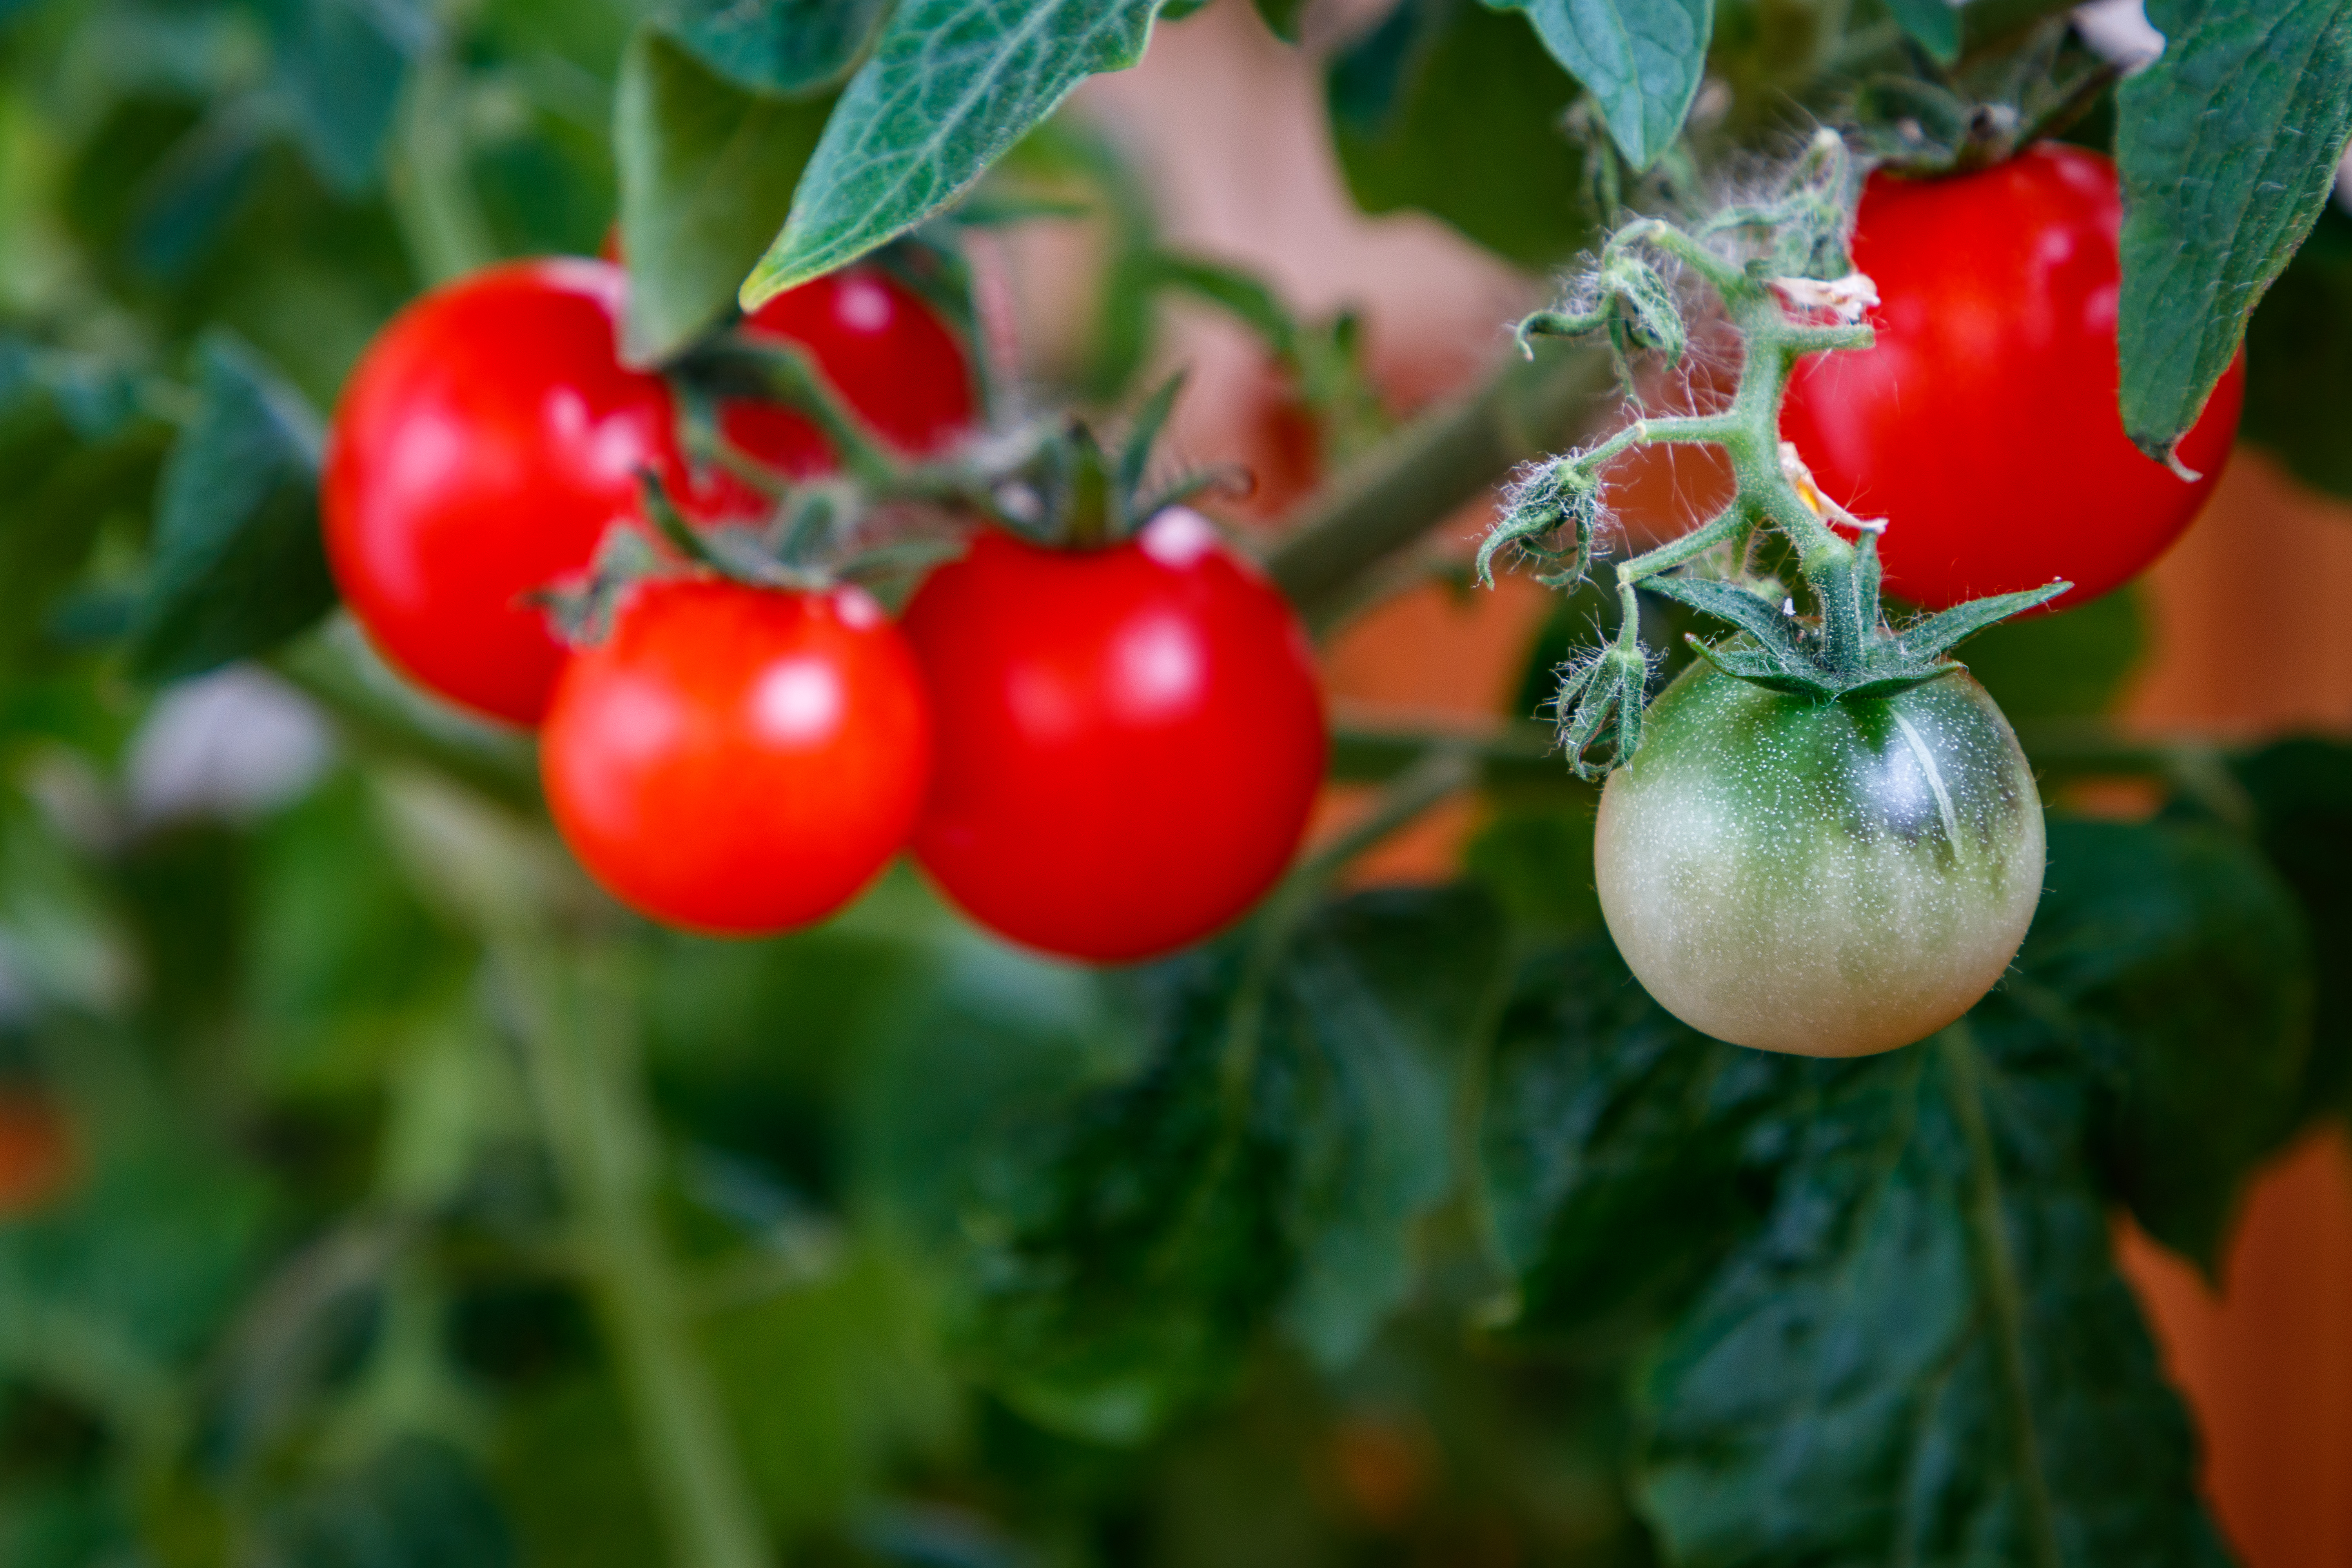
tomatoes, vegetables, garden, leaves, food, healthy, fresh, tomato, nutrition, vitamins, summer, village, harvest, raw materials, plants, nature, produce, natural foods, fruit, red, vegetable, vegan nutrition, local food, whole food, bush tomato, plum tomato, cherry tomatoes, ingredient, flowering plant, nightshade family, solanum, Superfruit, coquelicot, perennial plant